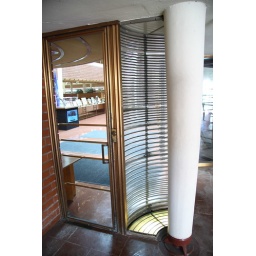
making room for a column of the Johnson Wax building in Racine, Wisconsin (Frank Lloyd Wright, 1939)